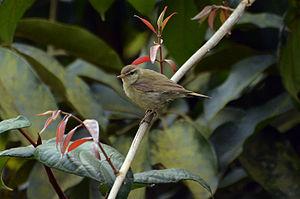
Le pouillot verdâtre, parfois écrit Pouillot verdâtre est une espèce d'oiseaux de la famille des Phylloscopidae. Il s'agit d'une espèce de fauvettes des feuilles très répandue, qui se reproduit dans le nord-est de l'Europe et en Asie continentale tempérée à subtropicale. Cette fauvette est fortement migratrice et hiverne en Inde. Il n'est pas rare qu'elle vagabonde au printemps ou au début de l'automne en Europe occidentale et on l'observe chaque année en Grande-Bretagne. En Europe centrale, on rencontre un grand nombre de ces oiseaux vagabonds certaines années ; certains d'entre eux peuvent rester pour se reproduire, comme le font chaque année une poignée de couples en Allemagne.